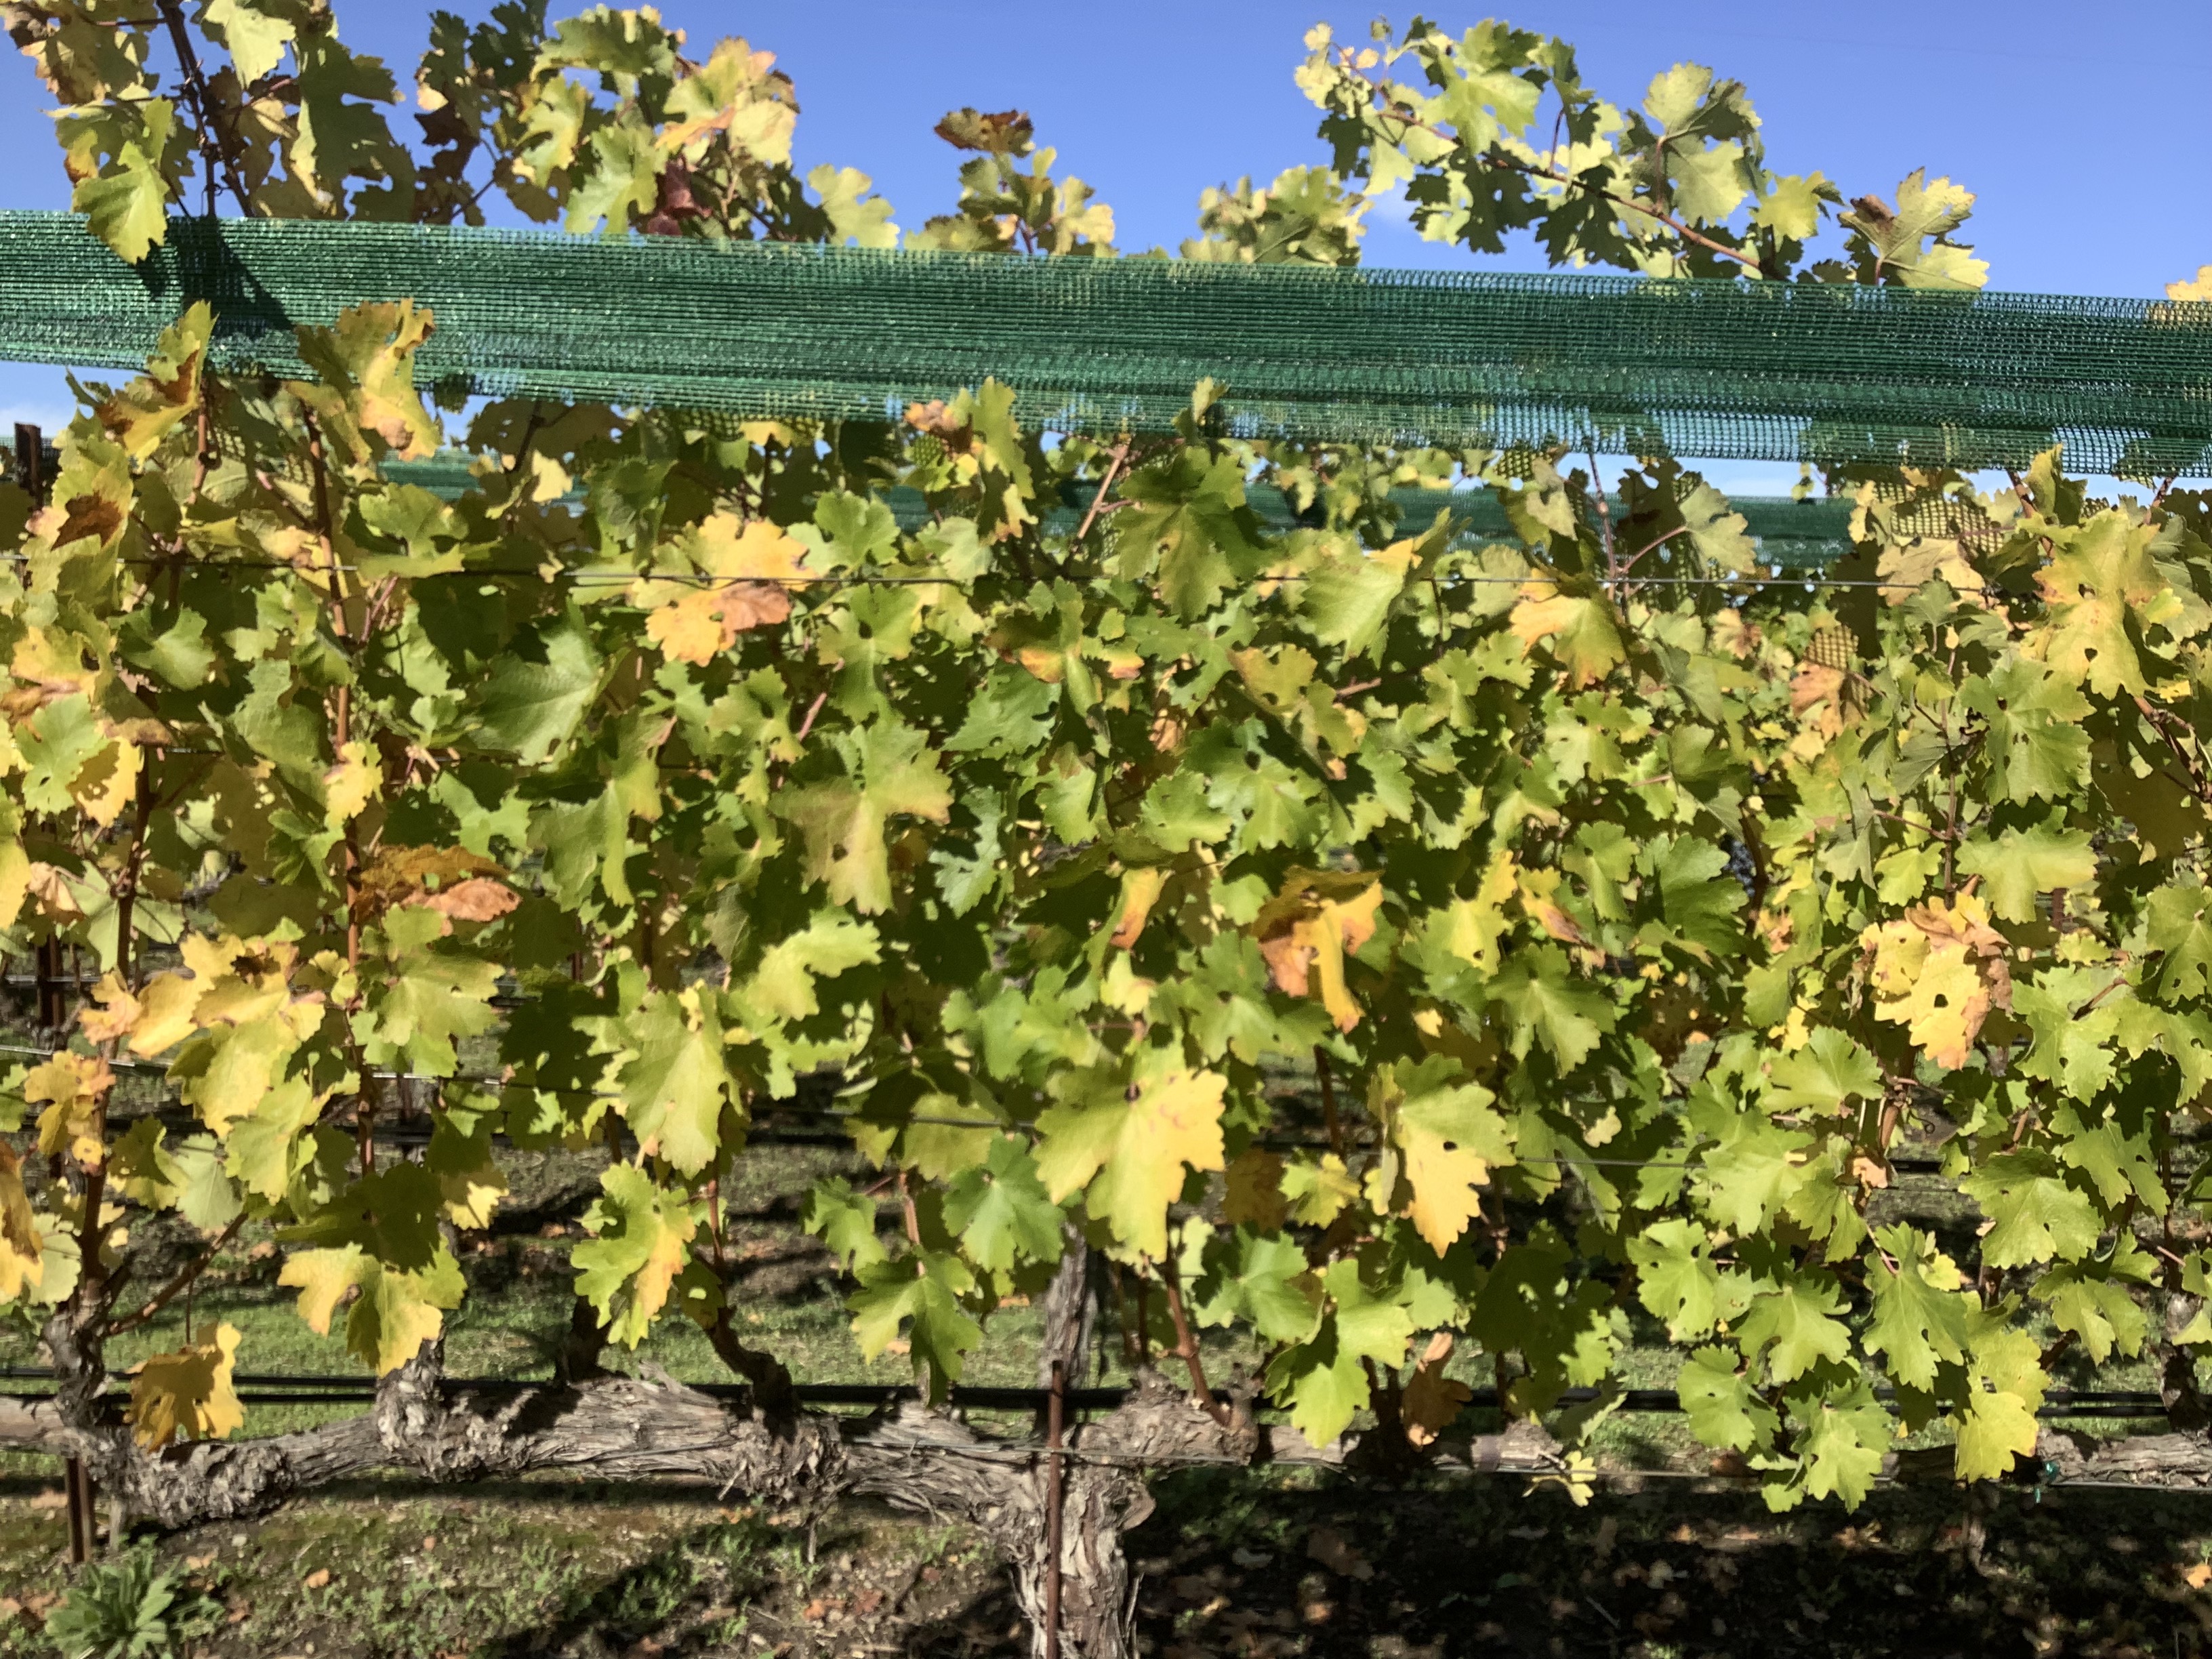
Label: No Virus